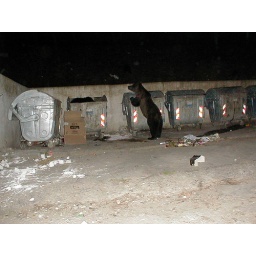
transylvania - brashov 22pm: bear family in a neighbourhood on the forest edge